Bud Mahurin

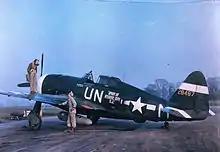
Captain Mahurin of the 56th Fighter Group standing on the port wing of his P-47 Thunderbolt aircraft, conversing with its crew chief, Staff Sergeant John E. Barnes

Mahurin was assigned to the 63d Fighter Squadron, 56th Fighter Group, and deployed to England with them in January 1943. Based at Halesworth, England, then-Captain Mahurin became a flight leader in the 63rd FS and began flying missions in May 1943. His first plane was P-47C-5-RE serial number 41-6334, that bore the squadron code UN:M.